Rocket mass heater

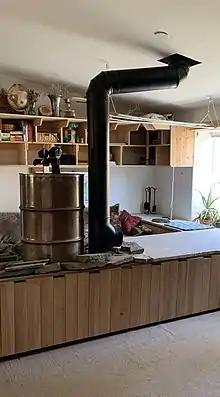
A pebble style rocket mass heater installed at a home in Montana

A rocket mass heater (RMH), also known as rocket stove mass heater, is a form of slow-release radiant heating system, designed to primarily heat people and secondarily to warm areas in line of sight around it. Variations of RMH can also be extended for the functions of cooking, heating water, and producing warm air for distribution.